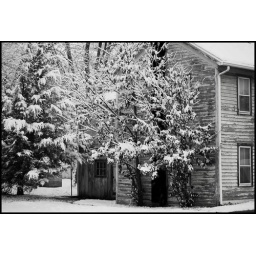
Market street house in the snow